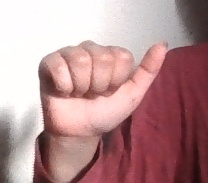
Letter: dhad